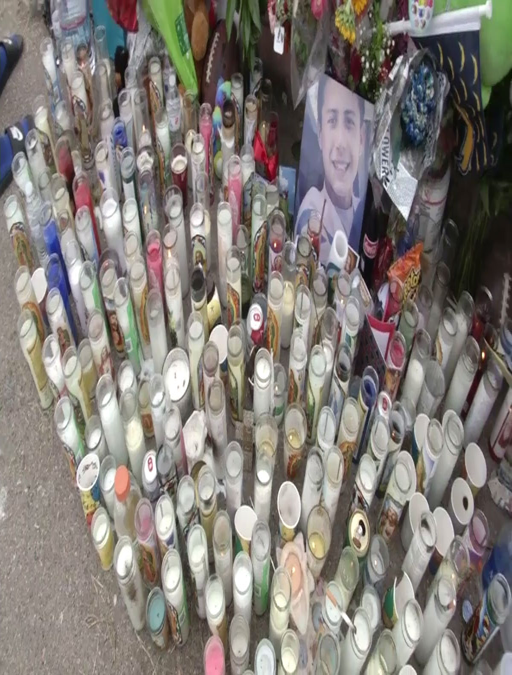
a collection of candles and other items have been left in honor of person .